Kelvin Yeboah

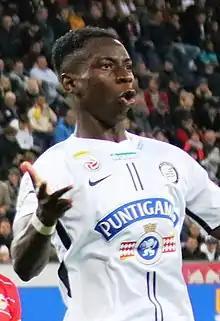
Yeboah in 2021

Kelvin Kwarteng Yeboah (born 6 May 2000) is a professional footballer who plays as a forward for Major League Soccer club Minnesota United. Born in Ghana, Yeboah was a youth international for Italy.